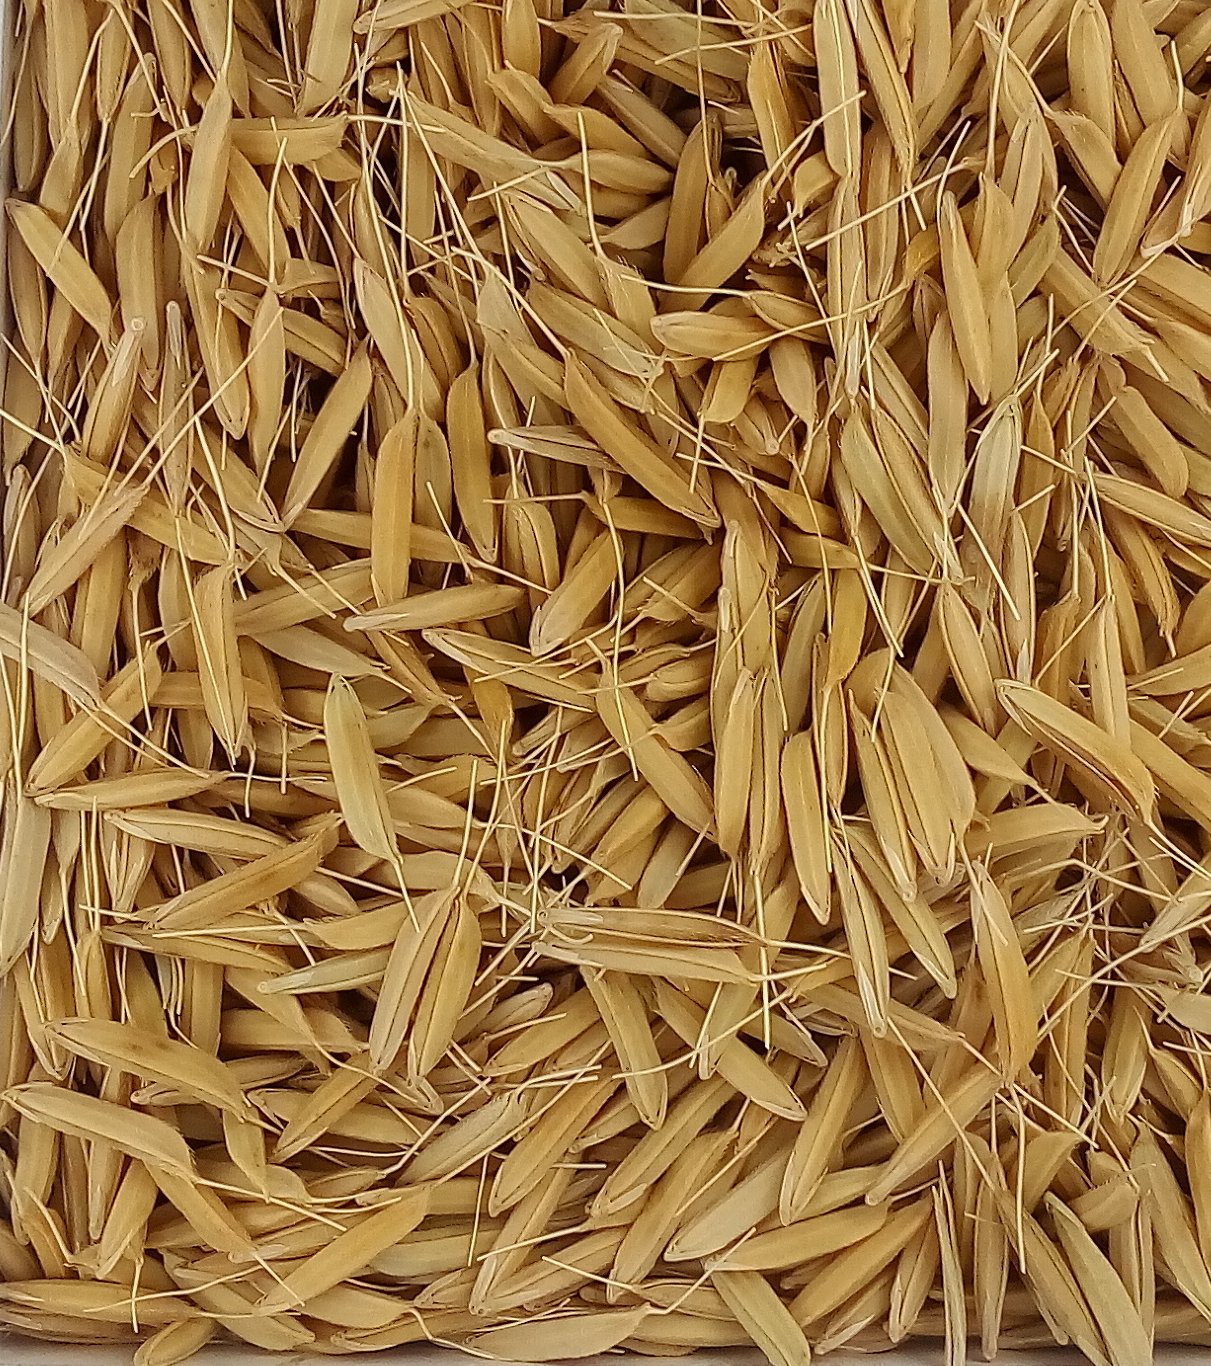
Rice seed variety: PB1